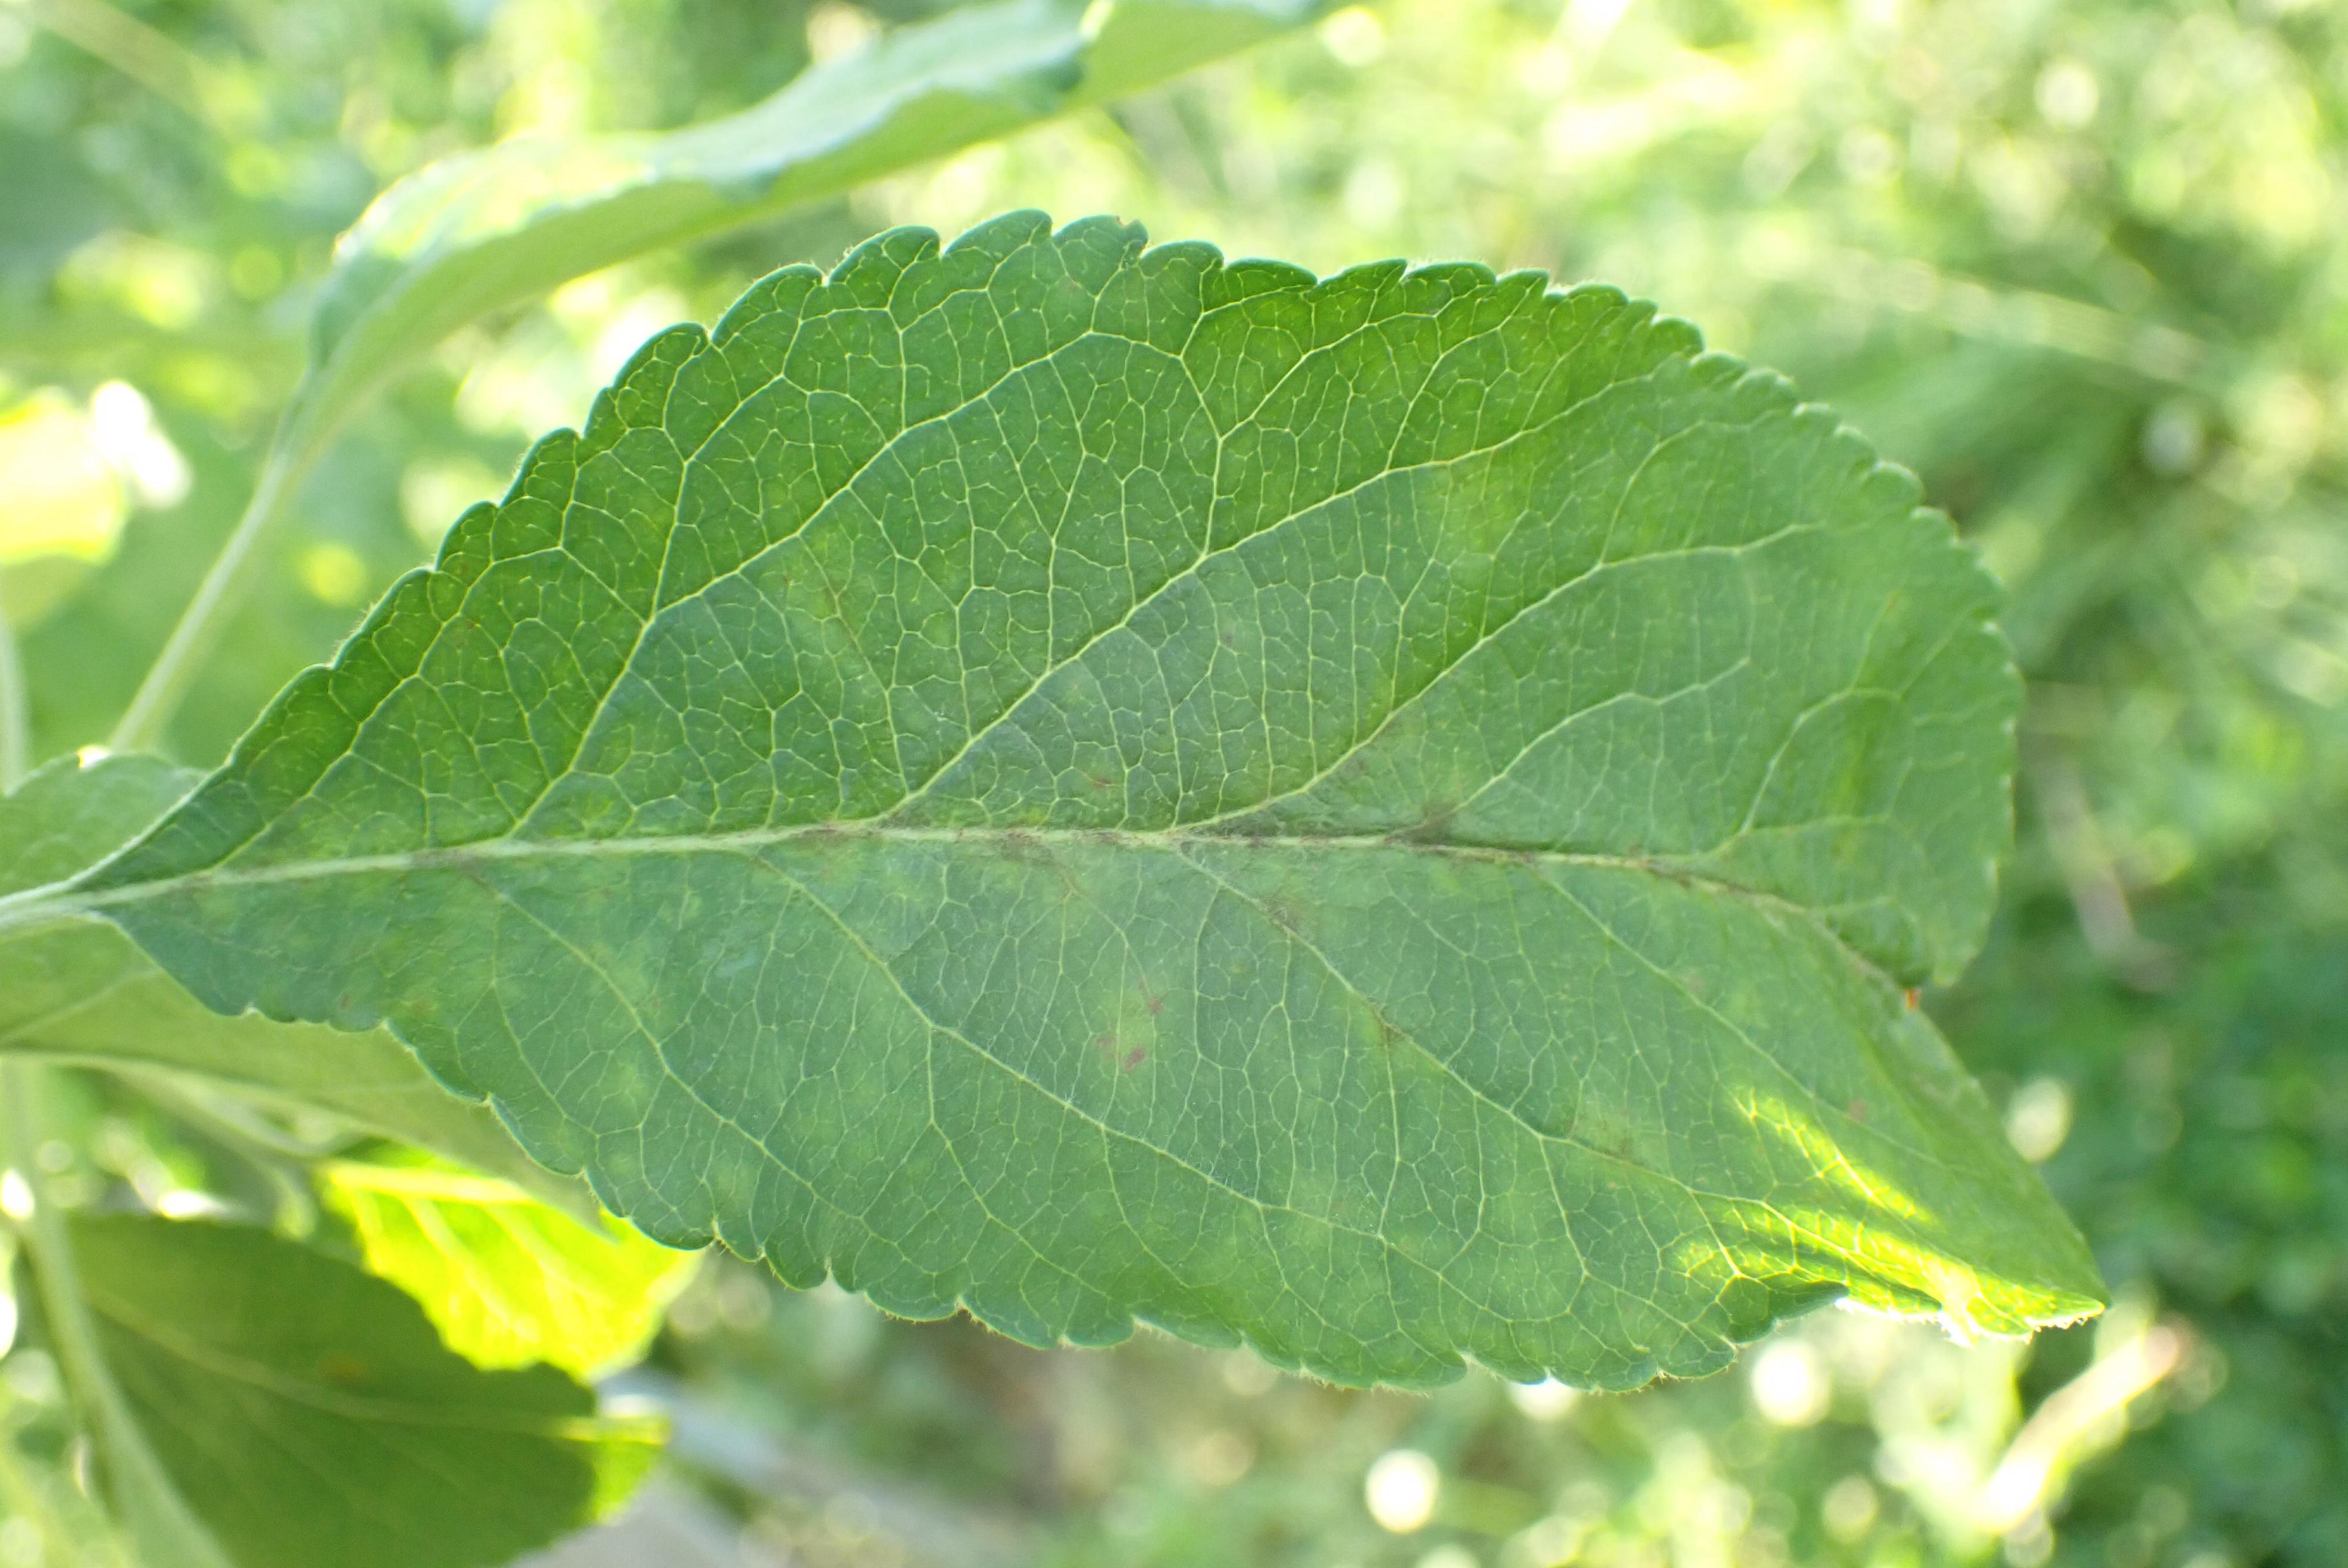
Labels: scab